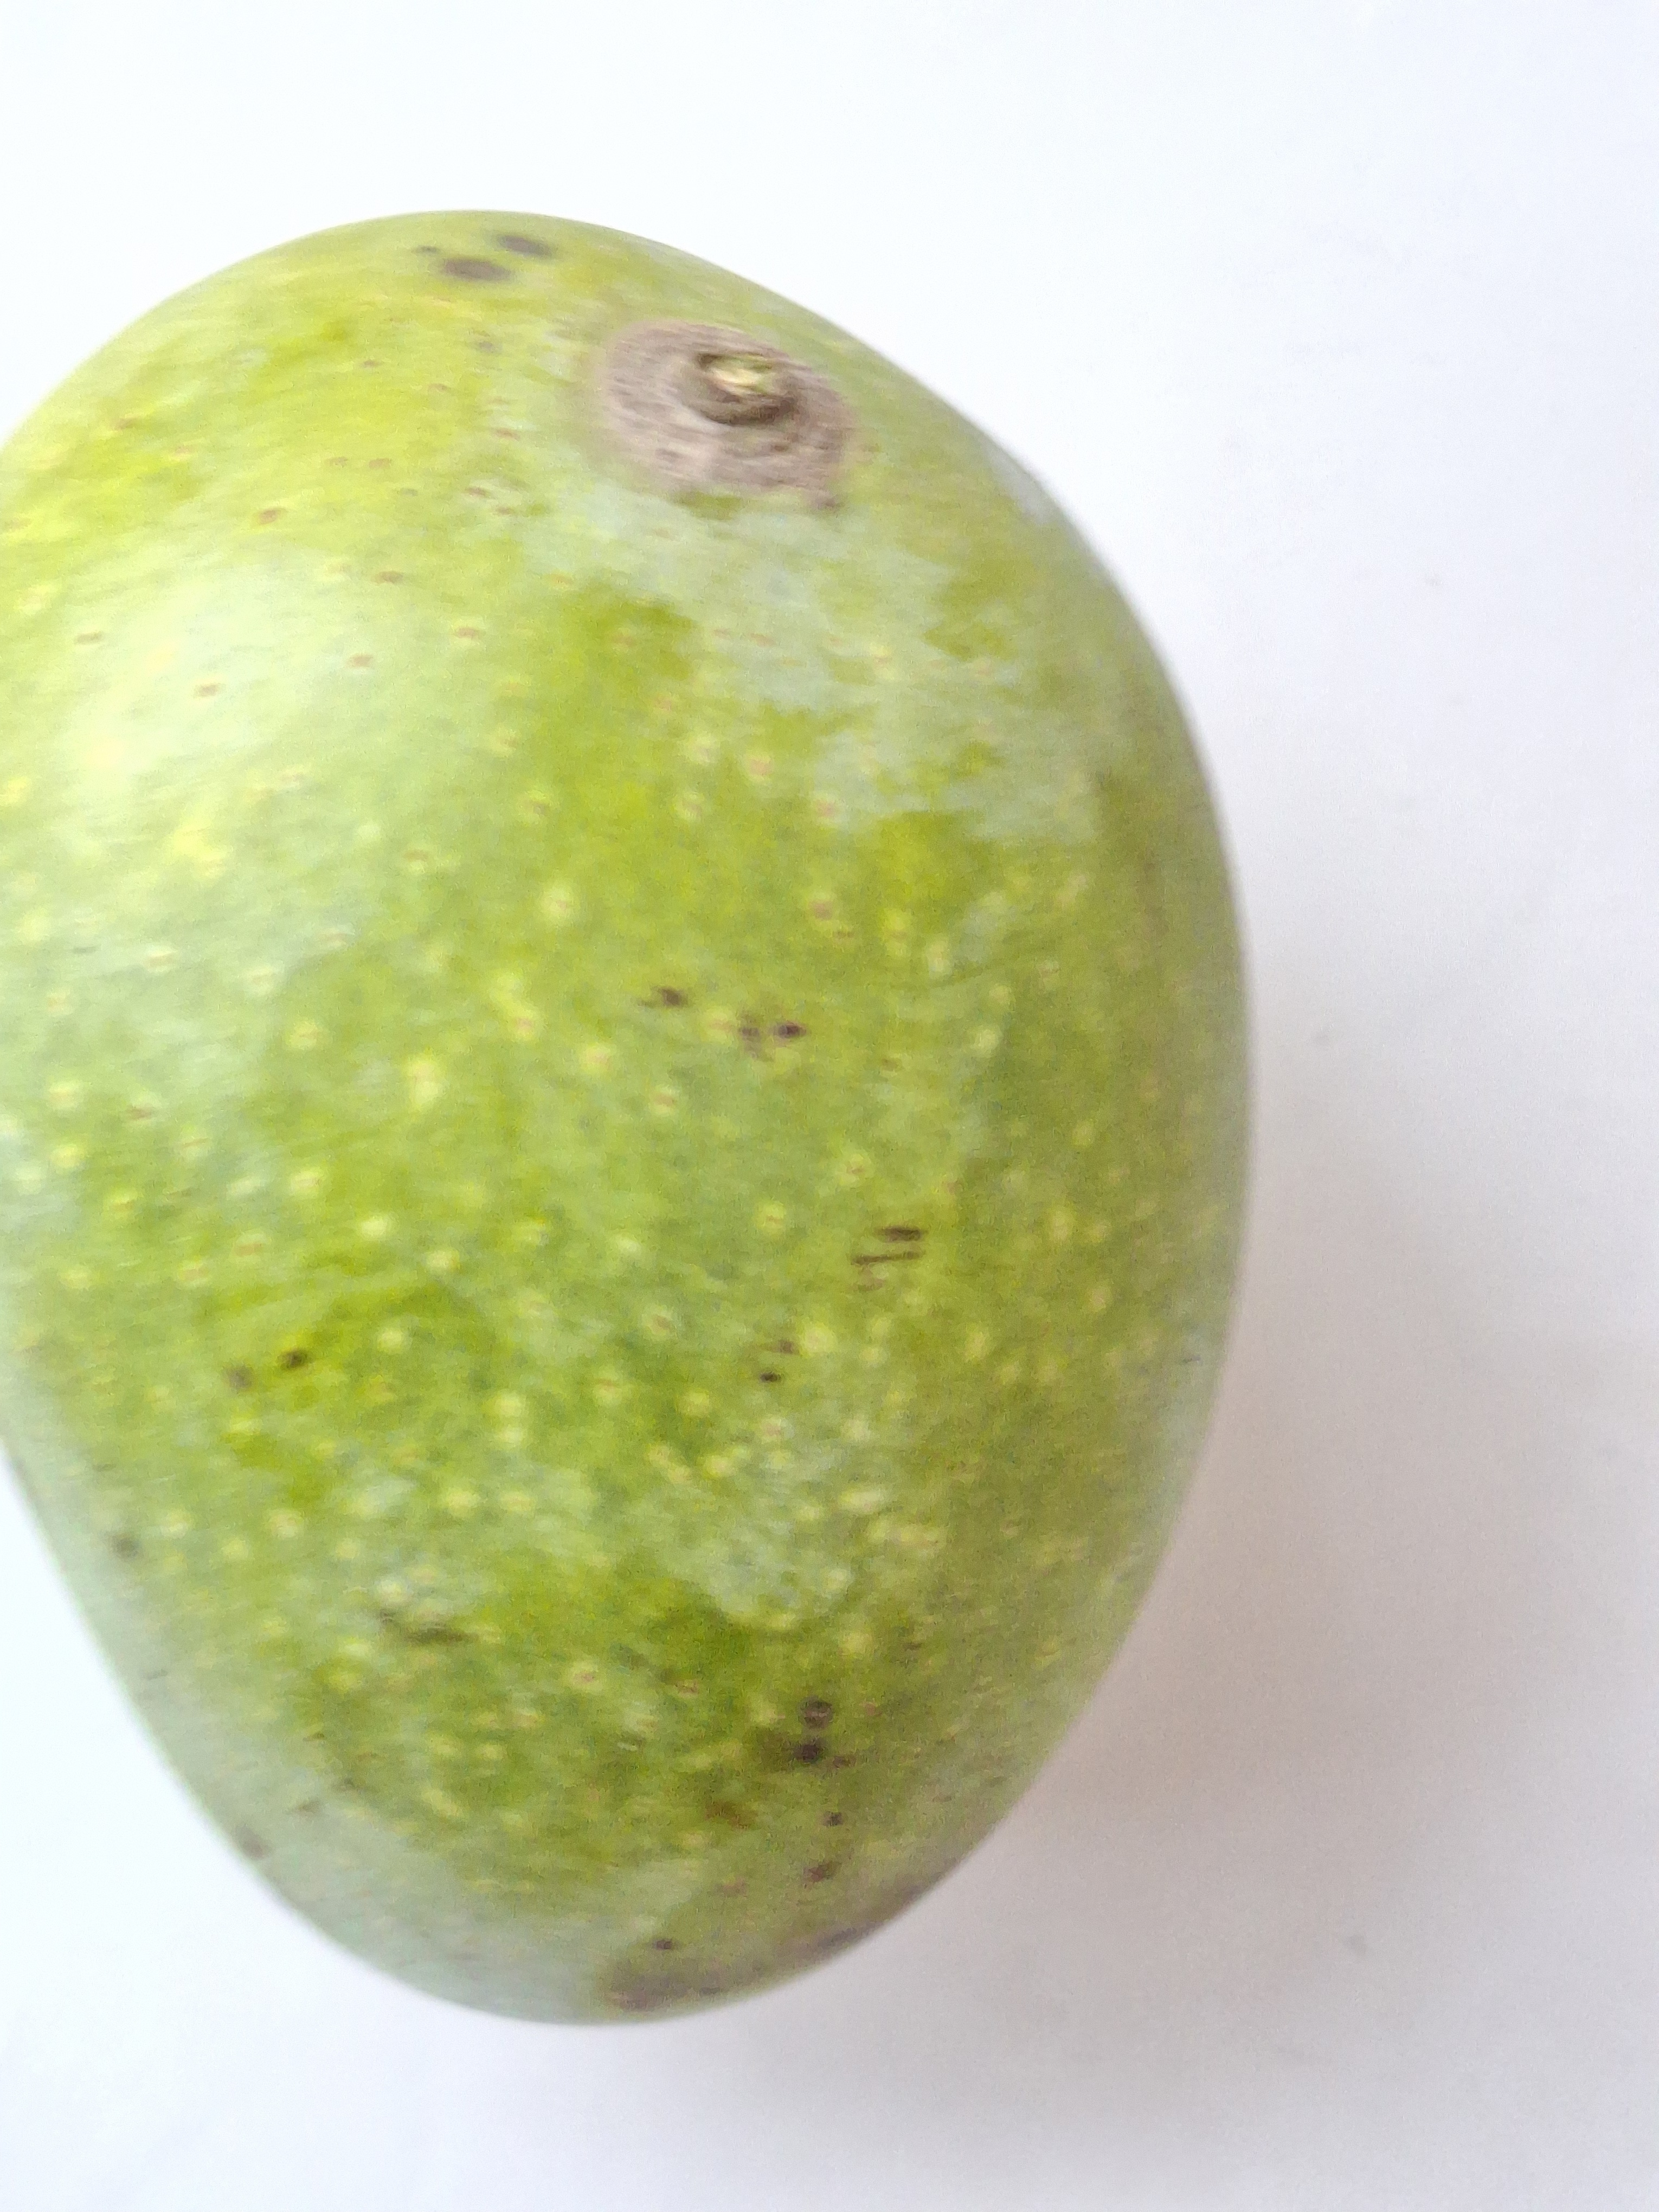
Mango variety: GopalBhog